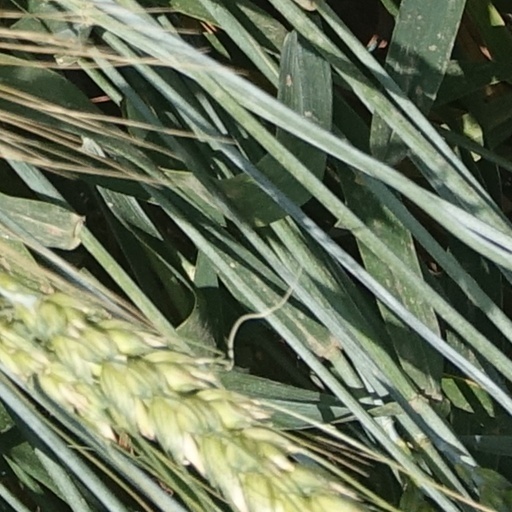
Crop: wheat